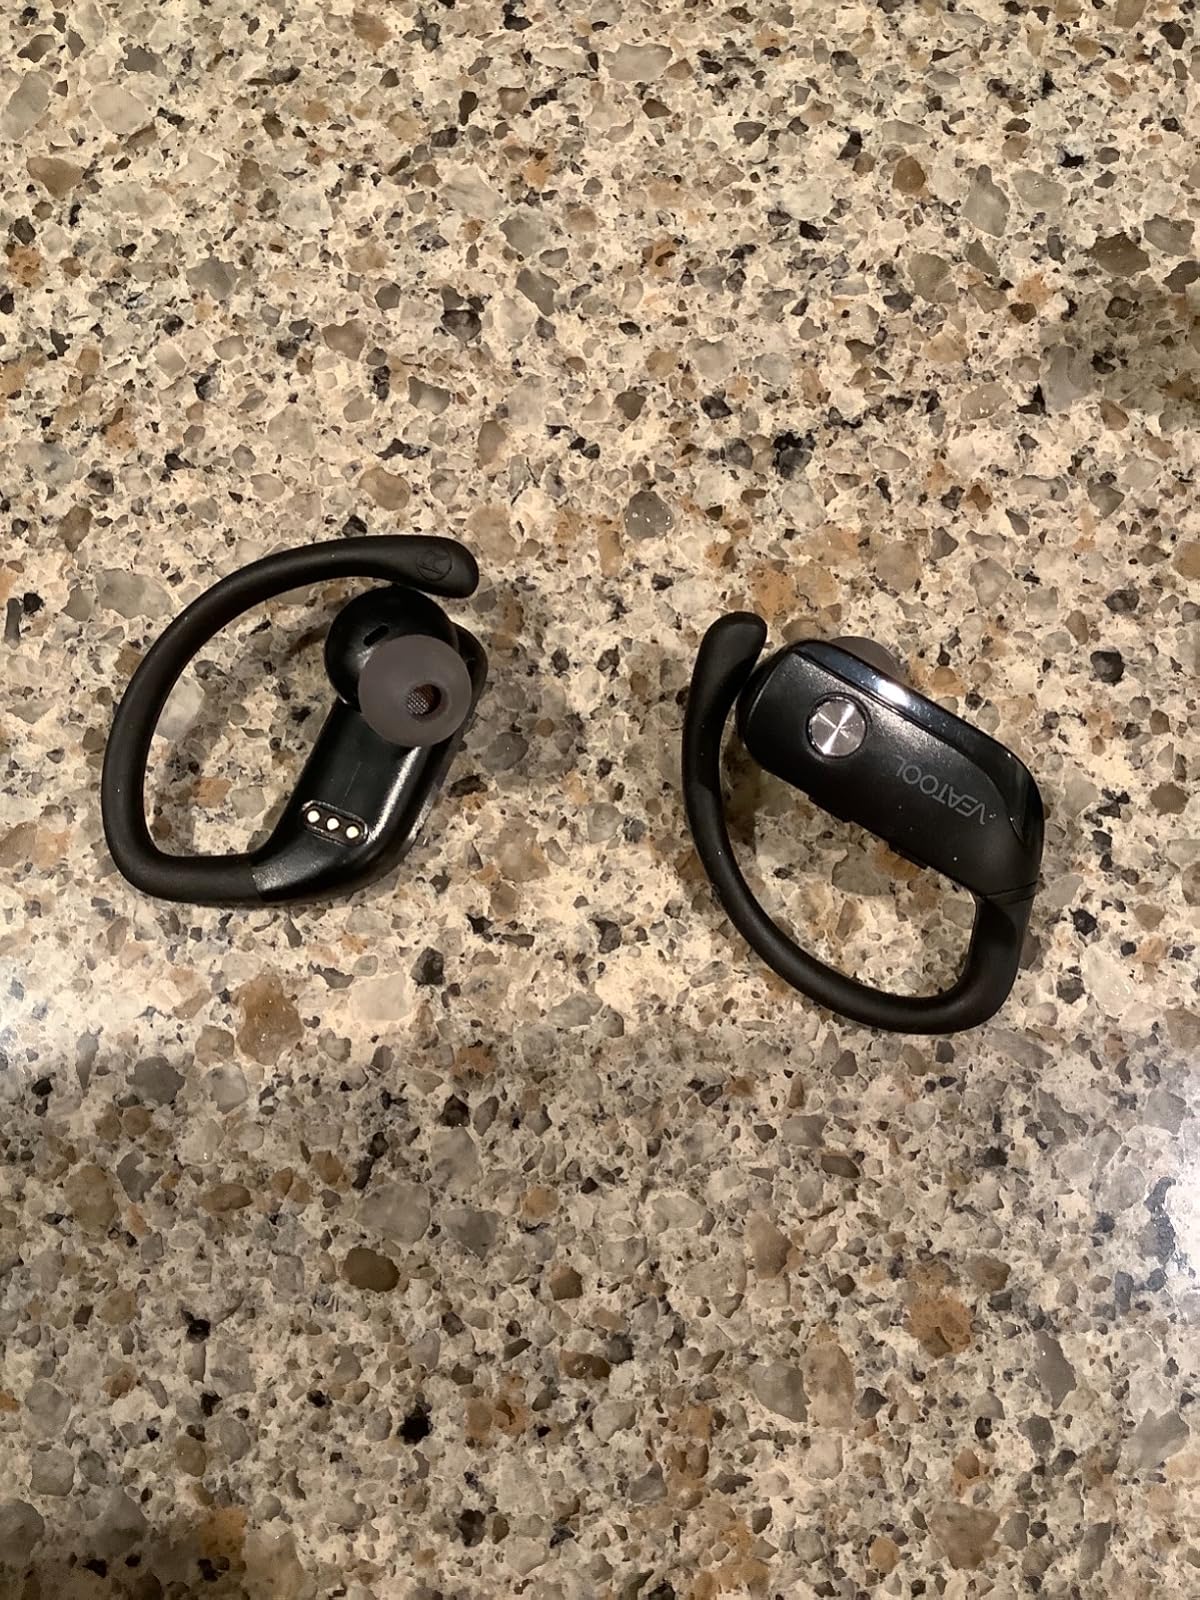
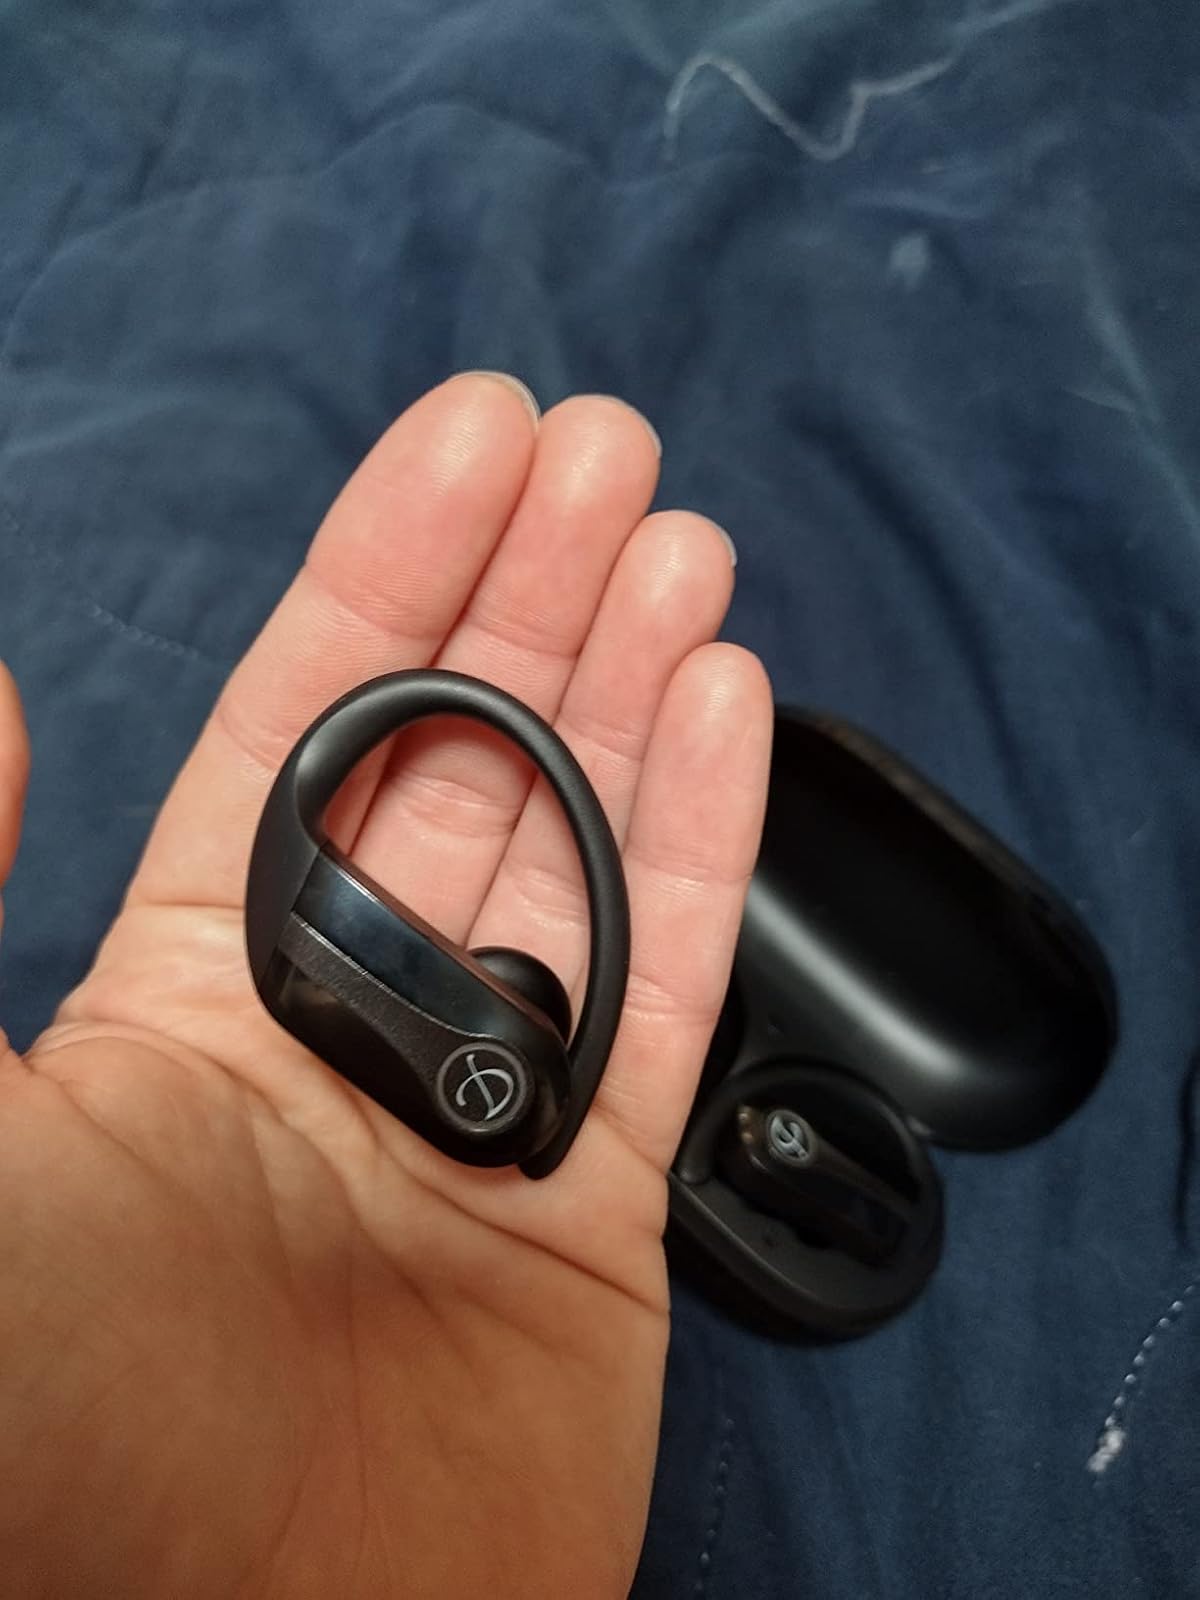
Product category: earbuds
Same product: no